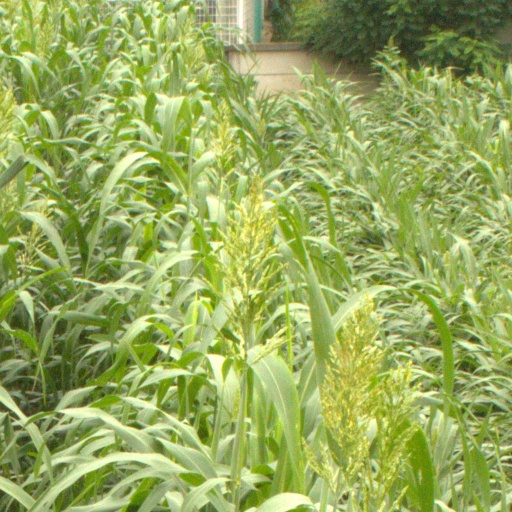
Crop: sorghum